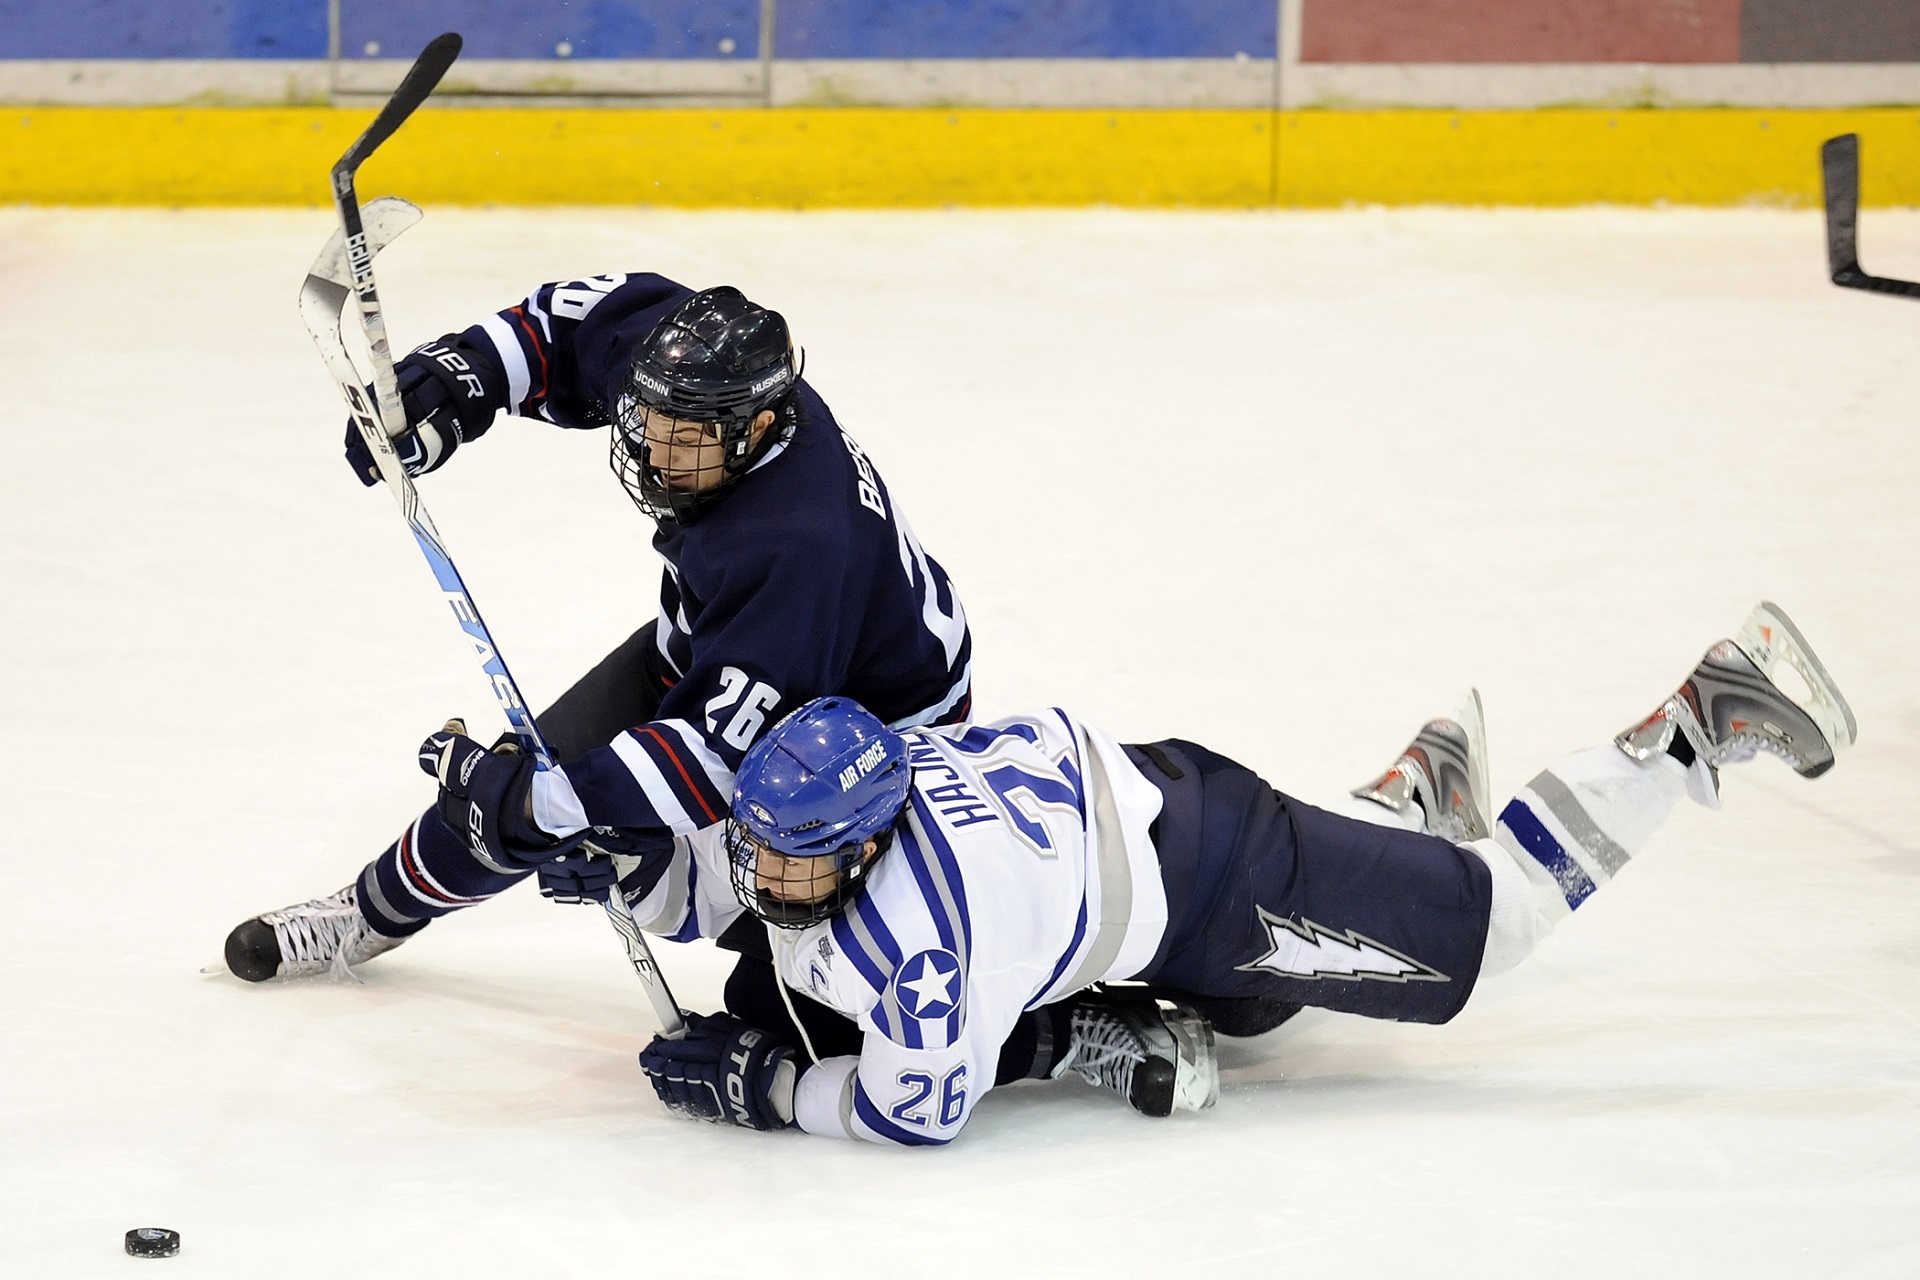
sport, game, skate, ice, action, playing, thrill, goal, player, ice hockey, hockey, competition, arena, sports, skating, players, contact, athletes, victory, sticks, puck, rink, forward, teams, ball game, defeat, team sport, goaltender, roller in line hockey, stick and ball games, college ice hockey, ice hockey position, defenseman